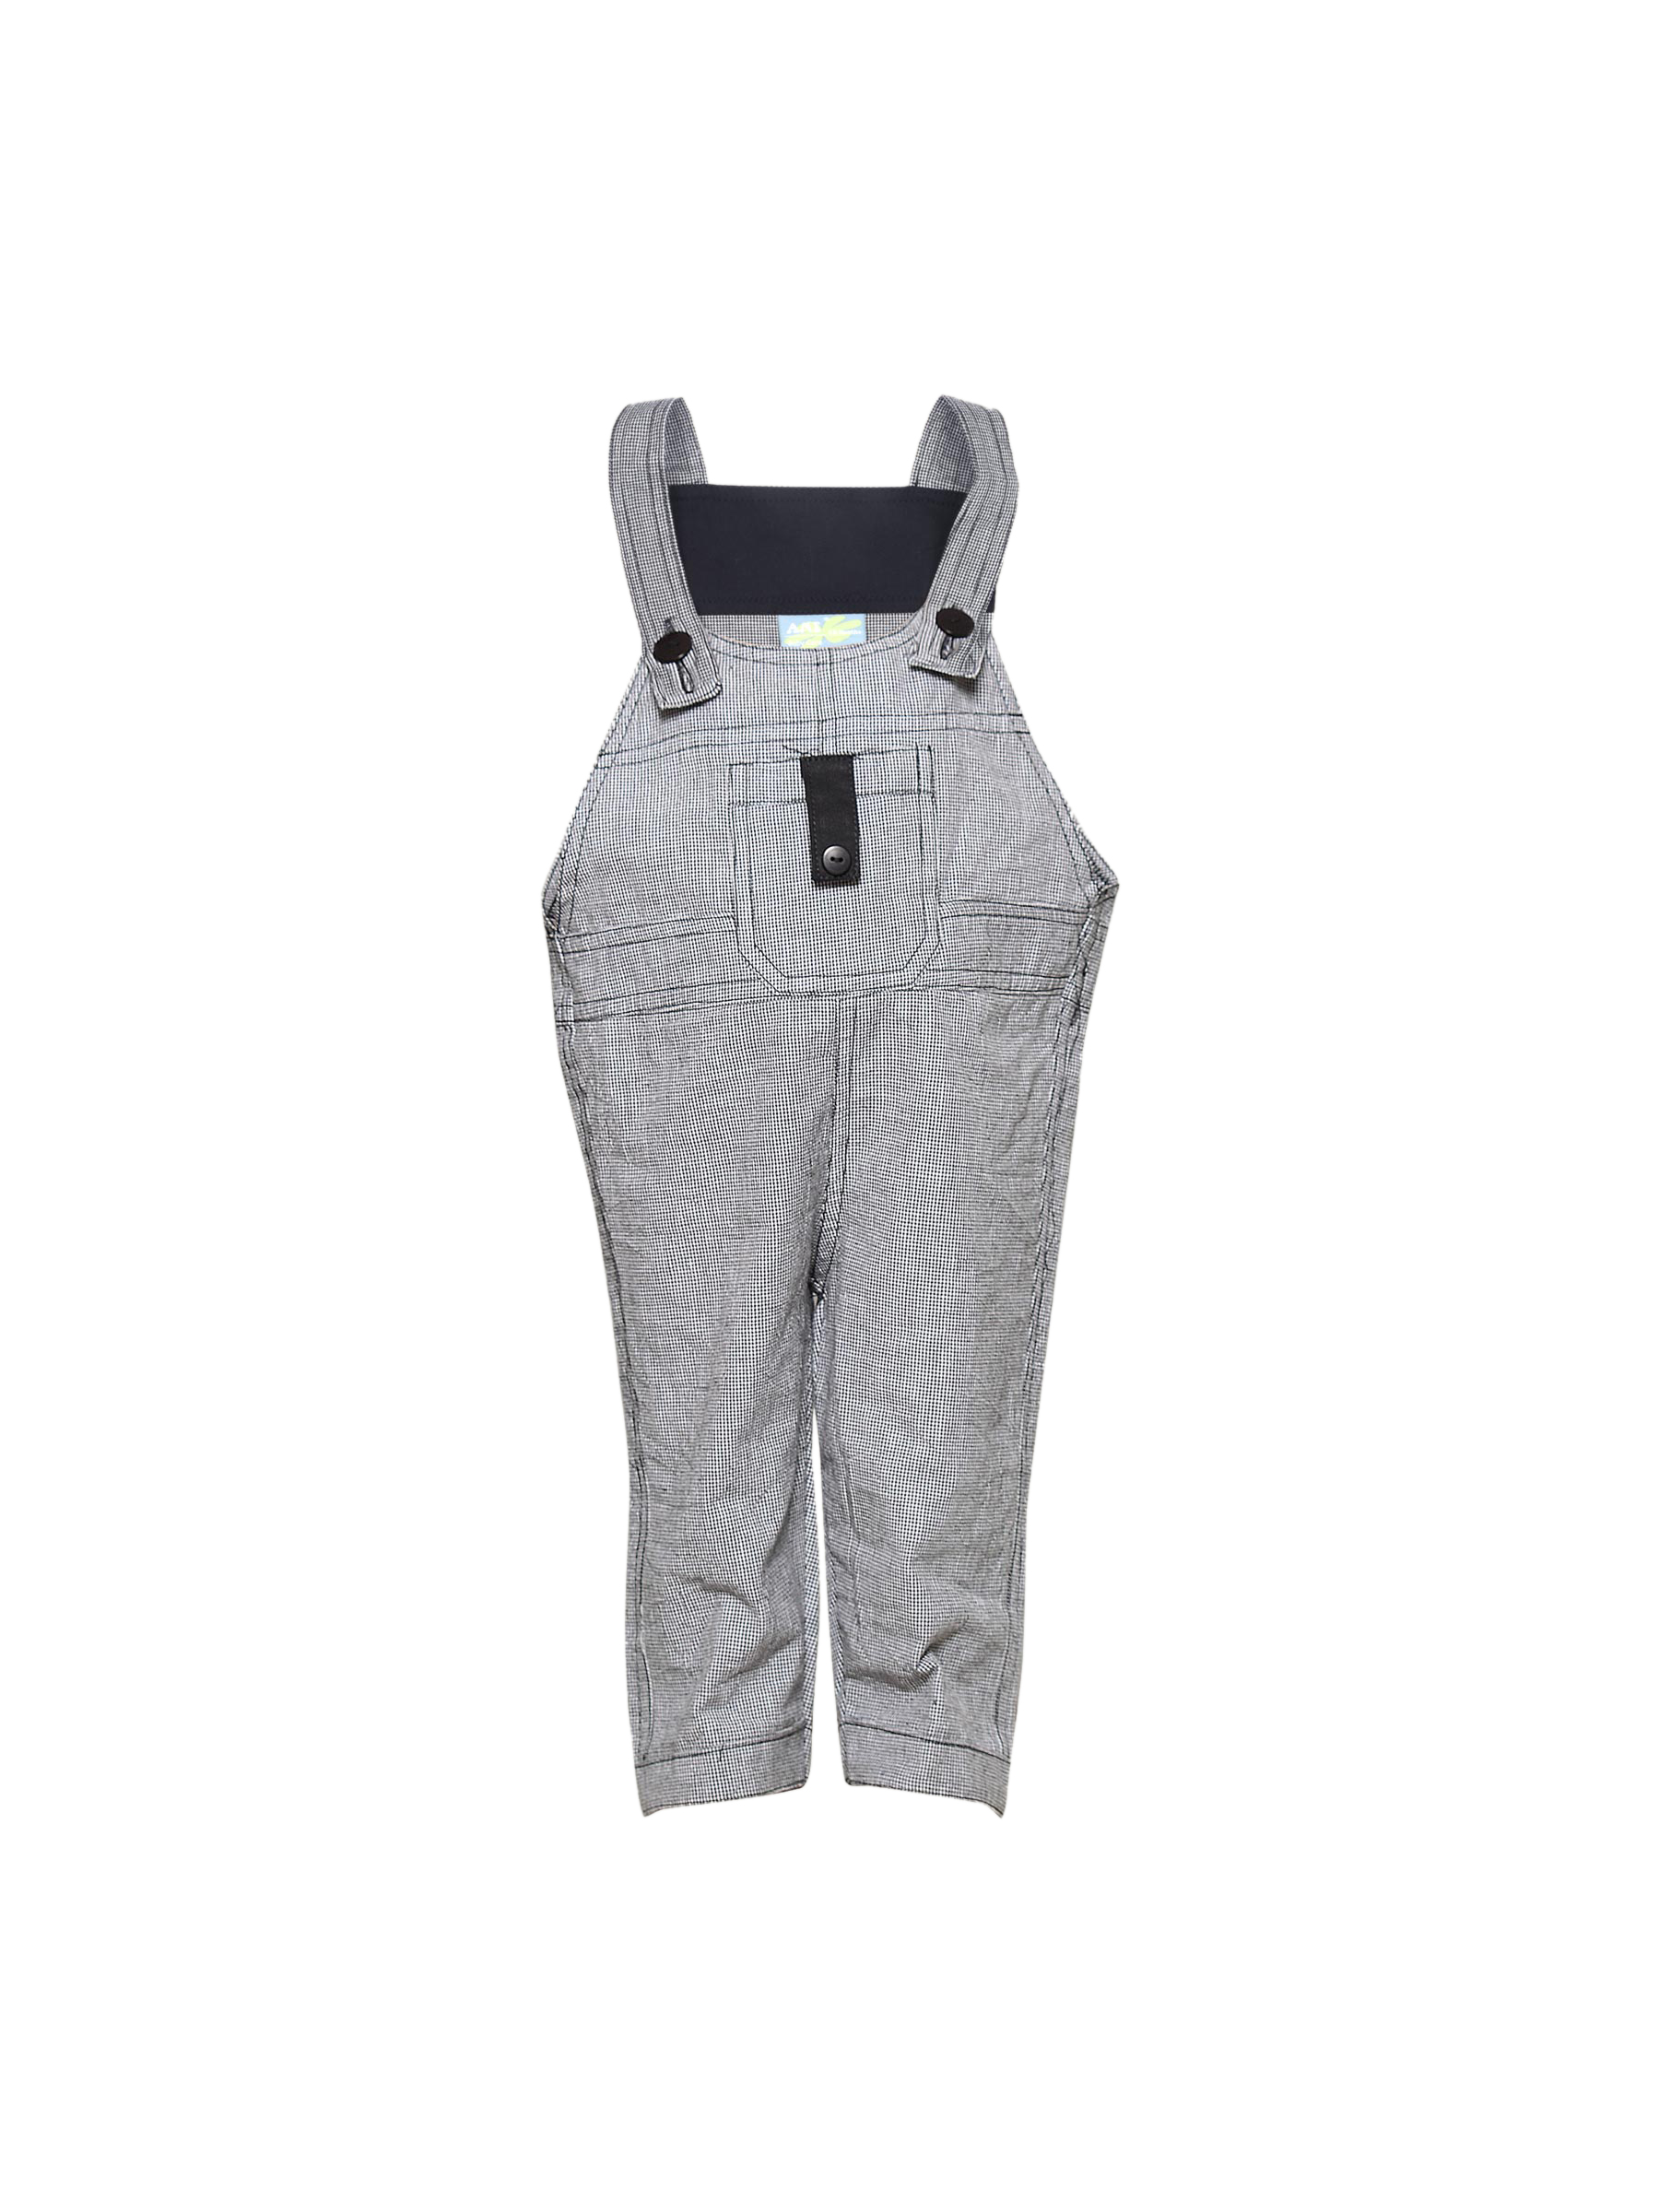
Ant Kids Boy's Black Dungree Kidswear
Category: Apparel / Bottomwear / Shorts
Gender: Boys
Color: Black
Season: Summer 2011
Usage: Casual